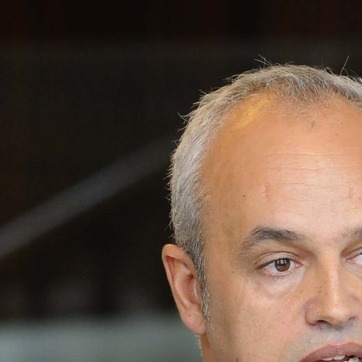
Material: hair